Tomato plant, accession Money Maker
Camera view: bottom (45 deg); turntable rotation: 330 degrees
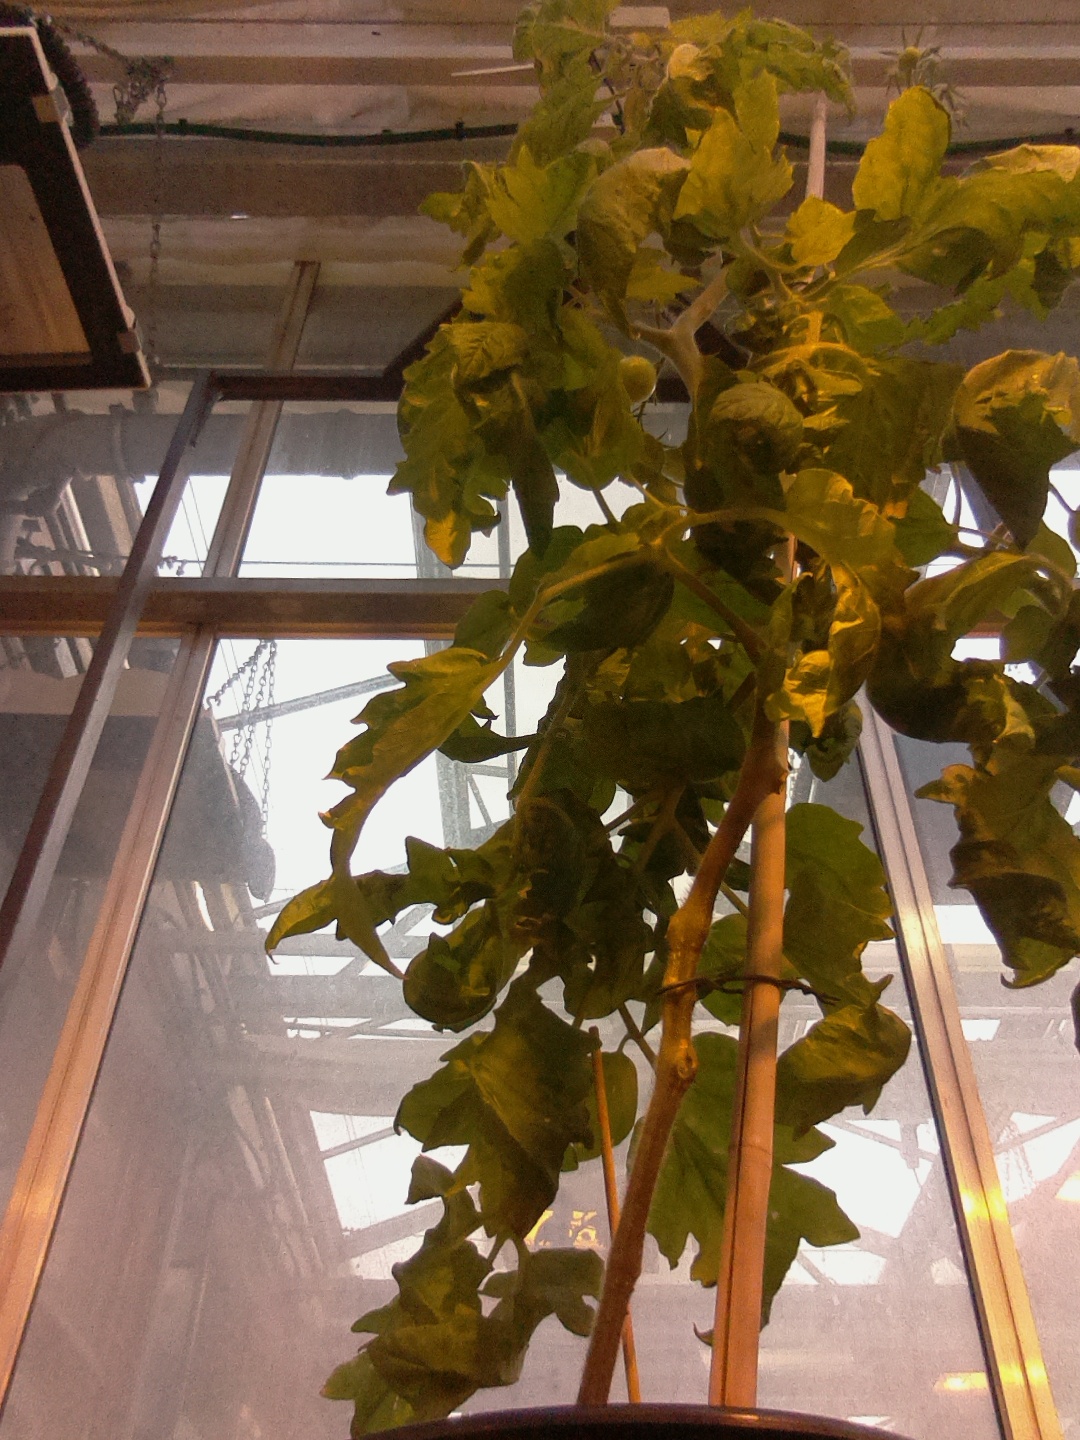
BBCH growth stage 79: 90% -100% of final fruit size